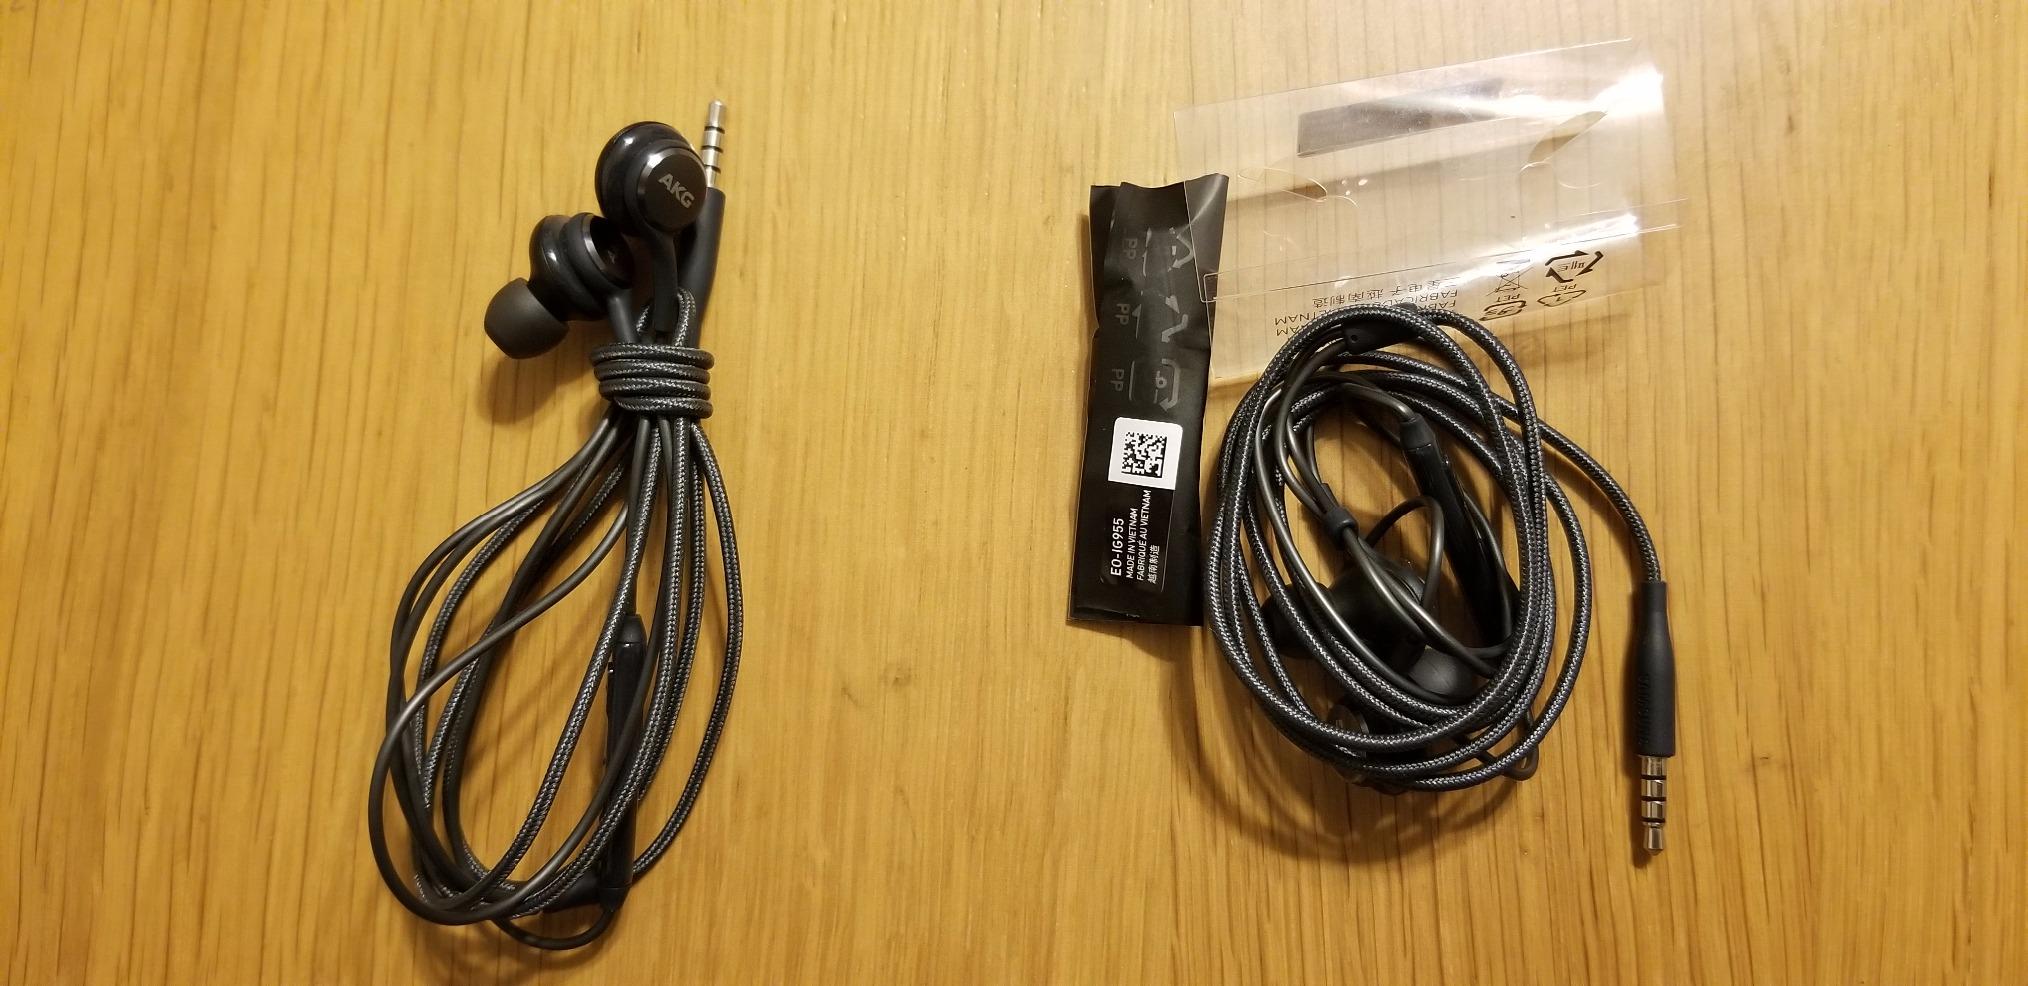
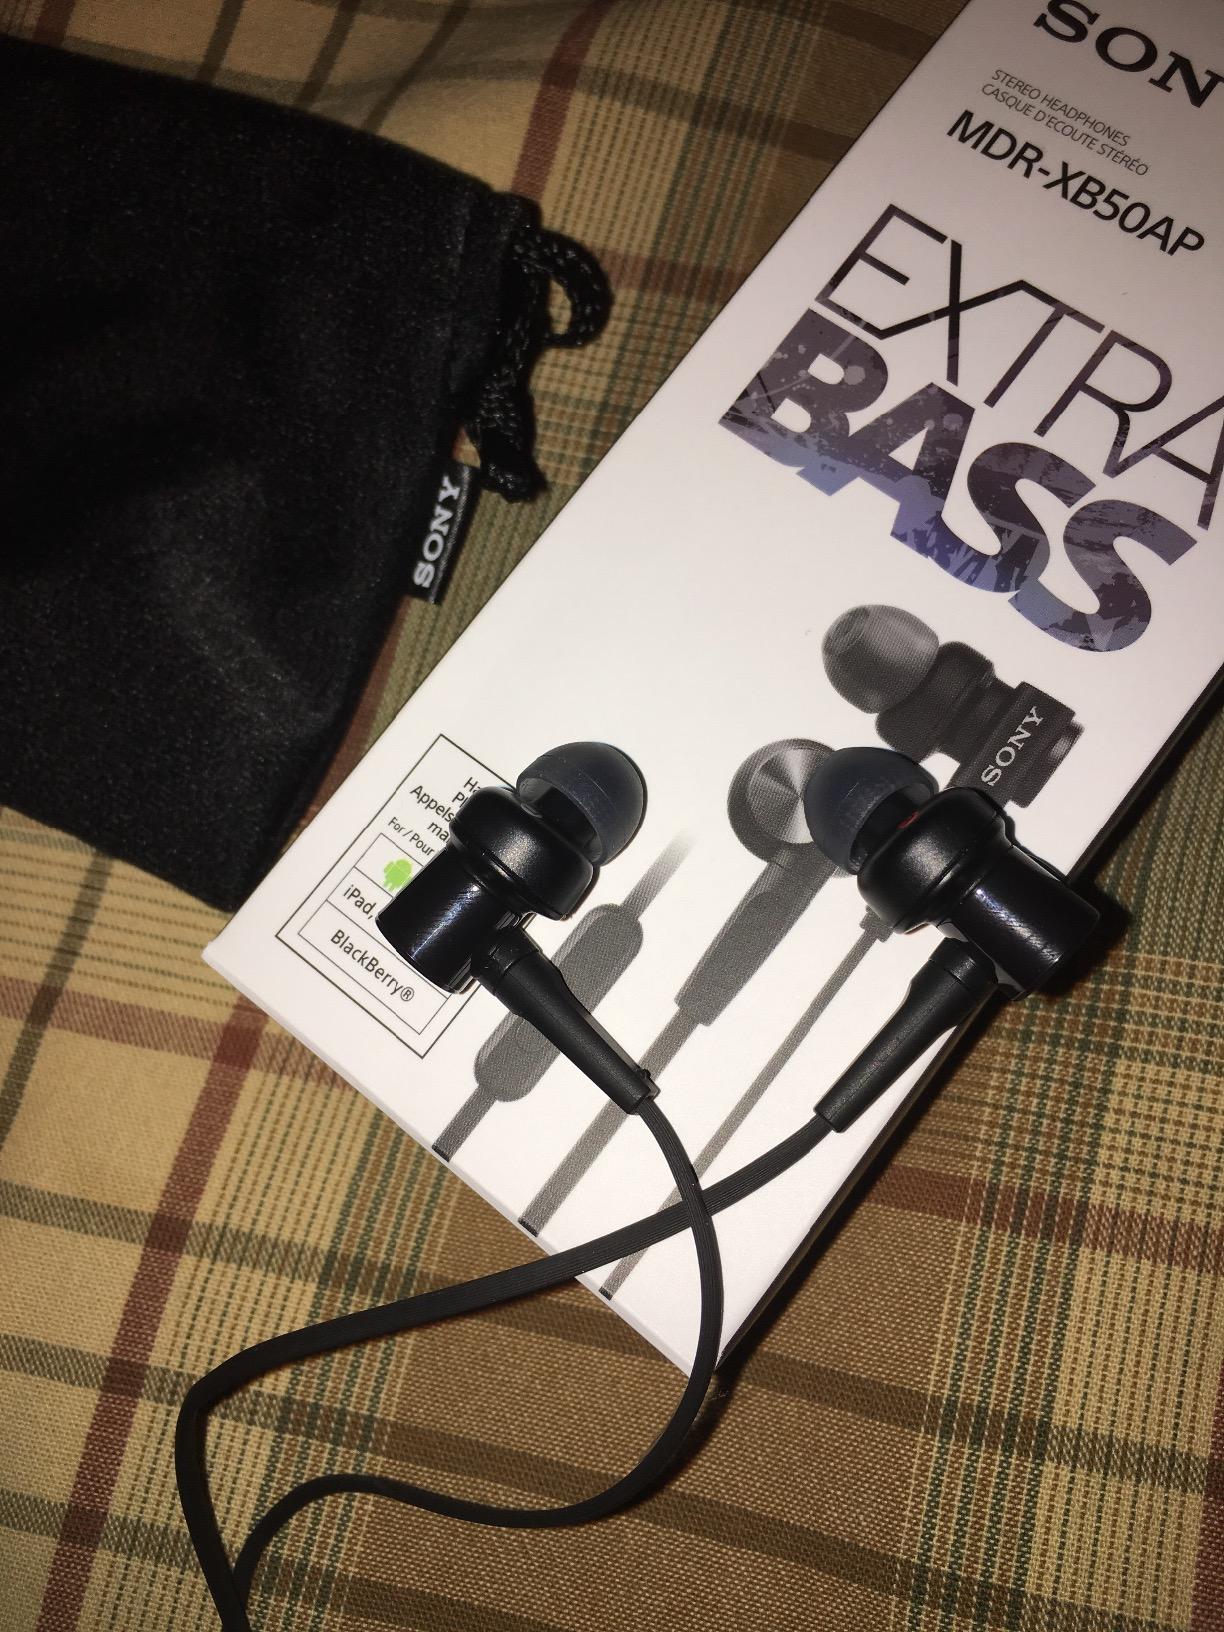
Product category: headphones
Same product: no